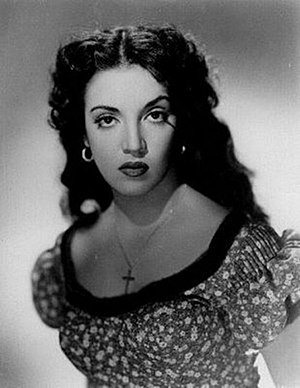
Katy Jurado
Promoveringsfoto af Katy Jurado for filmen San Antone i 1953.
María Cristina Estela Marcela Jurado García, bedre kendt som Katy Jurado var en mexikansk skuespiller, journalist og filmkritiker.